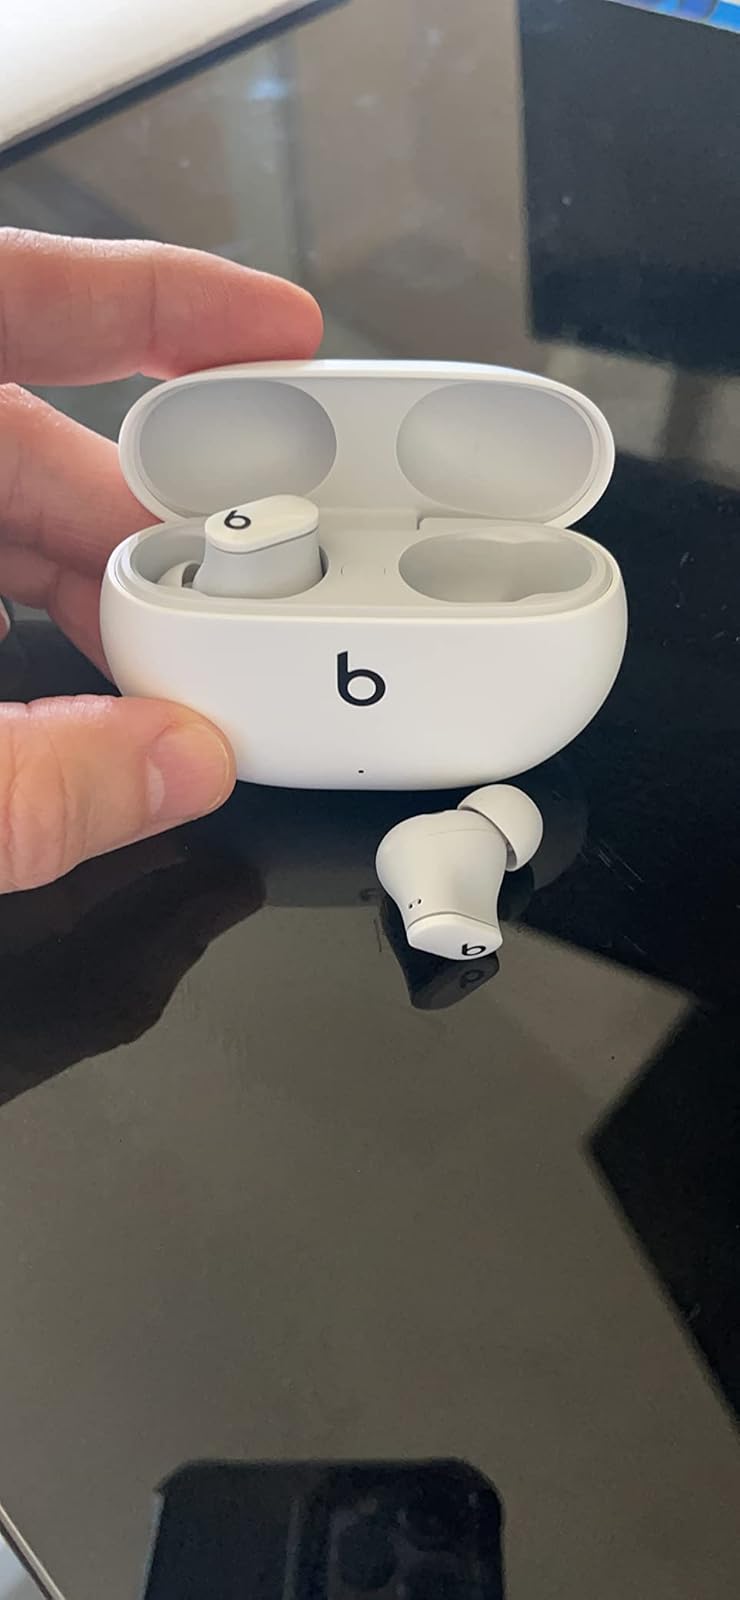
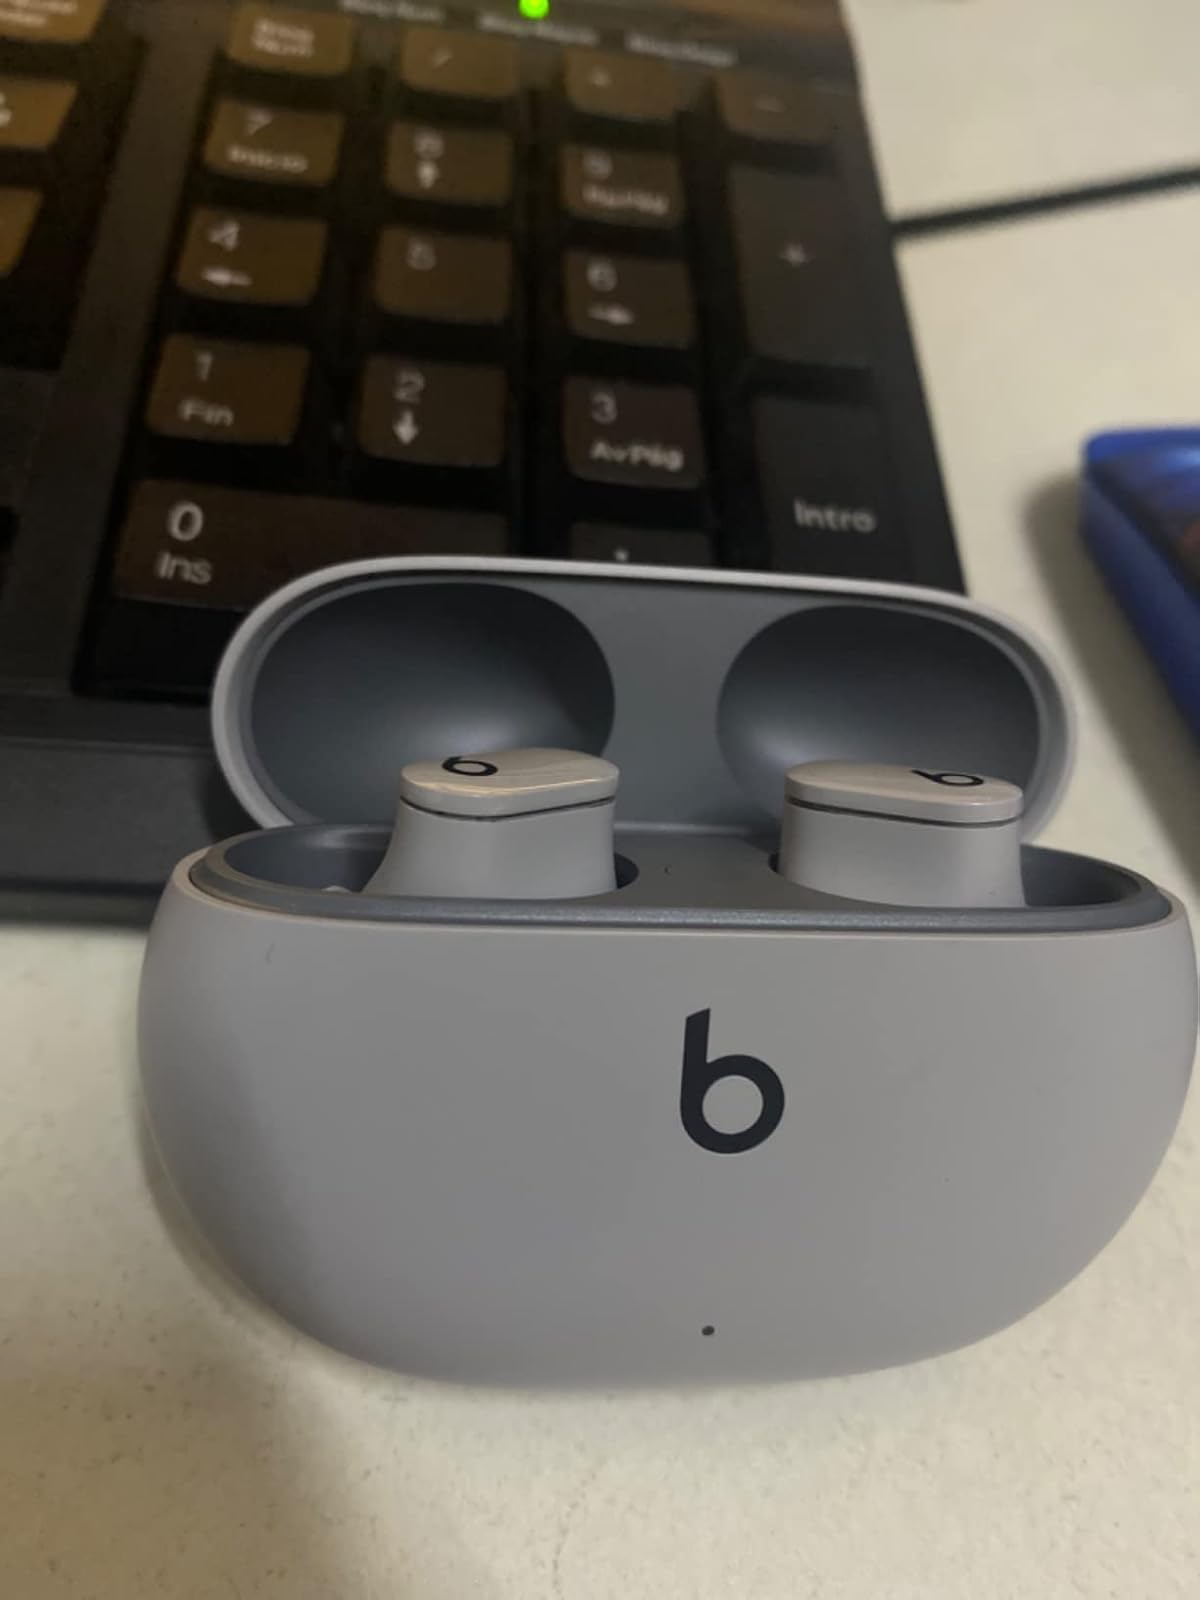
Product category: earbuds
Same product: no